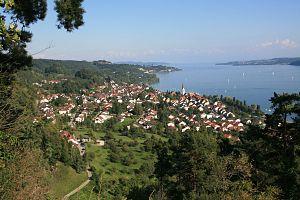
Sipplingen est une commune de Bade-Wurtemberg, située dans l'arrondissement du Lac de Constance, dans la région Bodensee-Oberschwaben, dans le district de Tübingen.